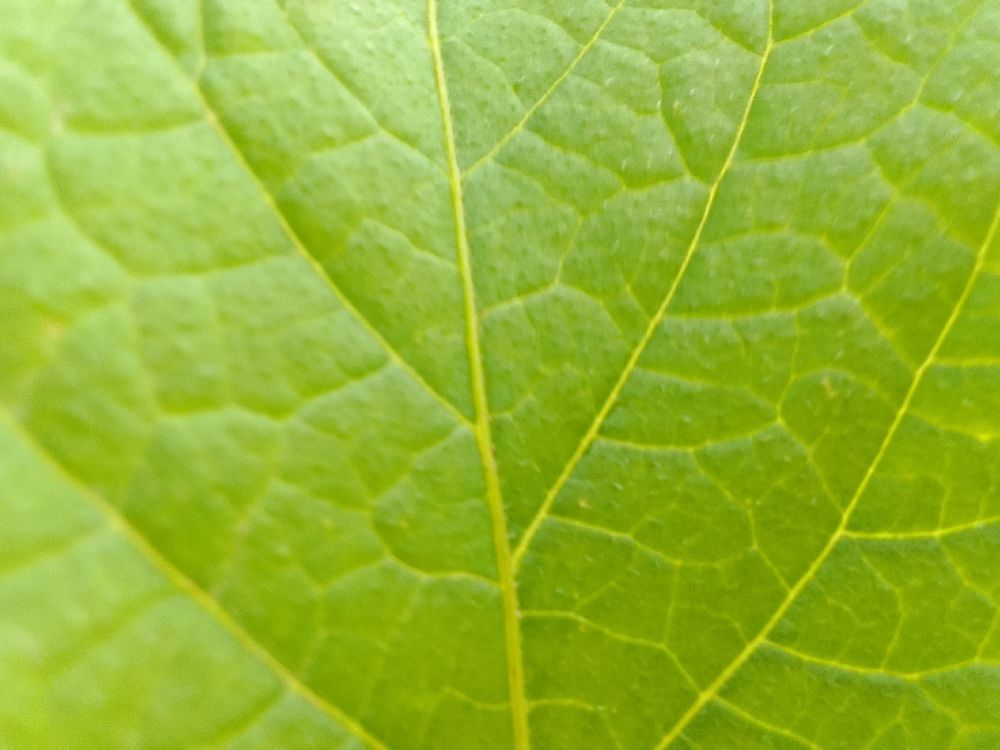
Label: Healthy